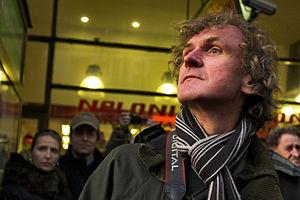
Jan Šibík, est un reporter-photographe tchèque qui travaille essentiellement pour le magazine Reflex. Il est célèbre pour ses photos couvrant les conflits en Tchétchénie, au Rwanda, en Sierra Leone et au Libéria mais aussi la vie quotidienne en Tchéquie.